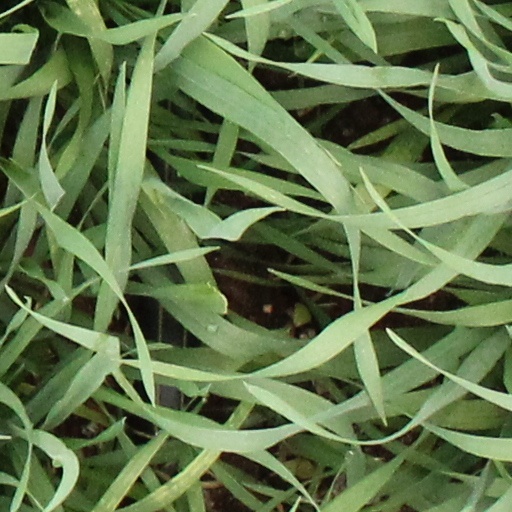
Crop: wheat